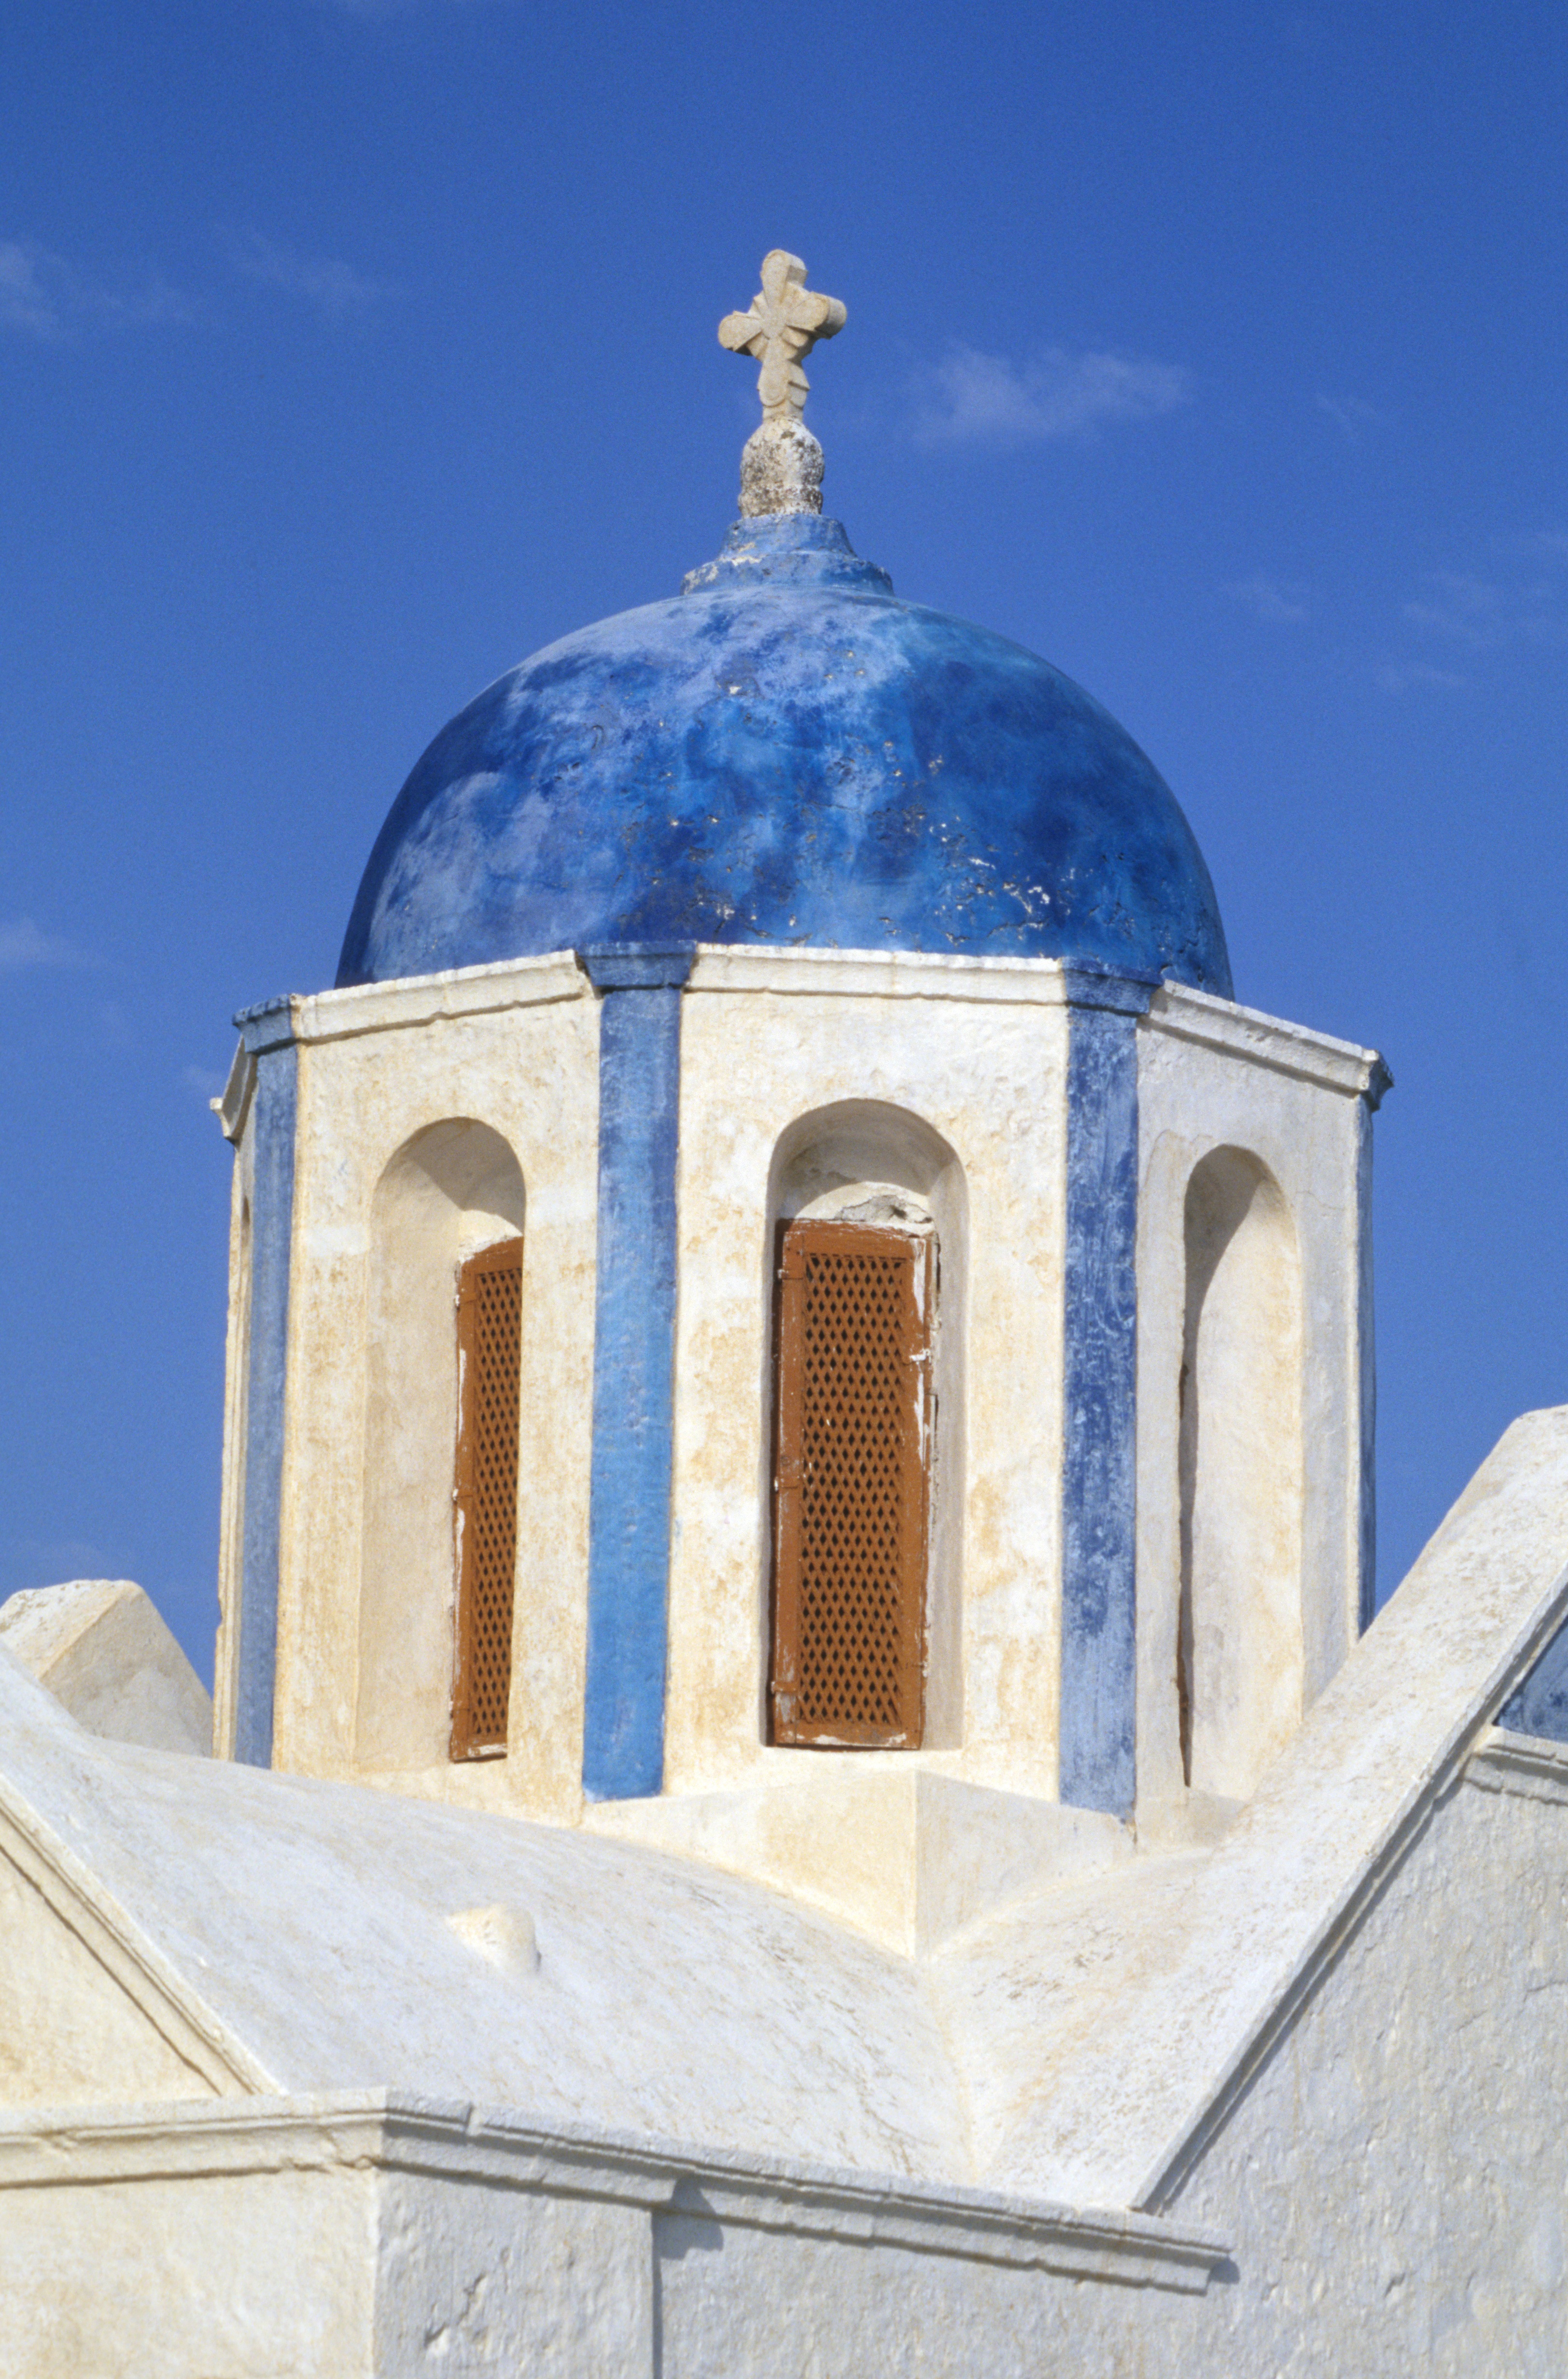
architecture, building, old, landmark, facade, blue, church, chapel, place of worship, bell tower, baptistery, santorini, monastery, greece, mosque, basilica, dome, byzantine architecture